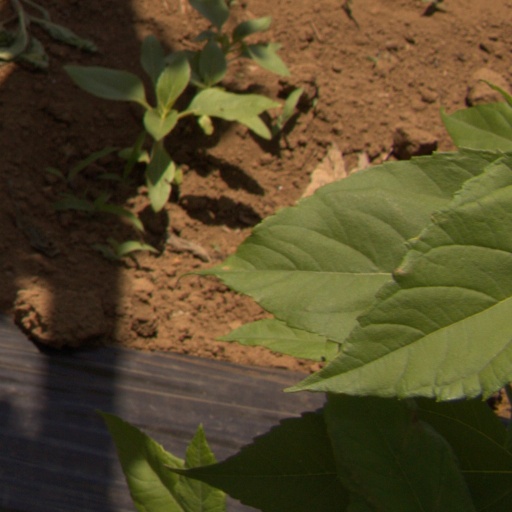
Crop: Jerusalem artichoke